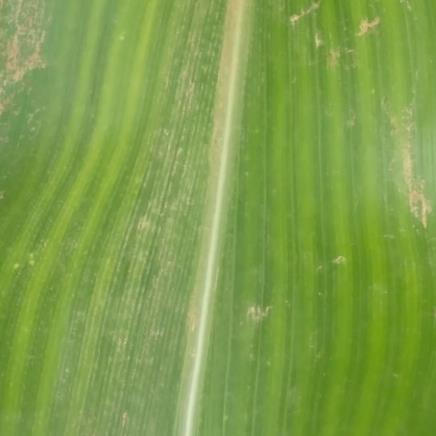
Crop: Maize
Condition: stripe-d